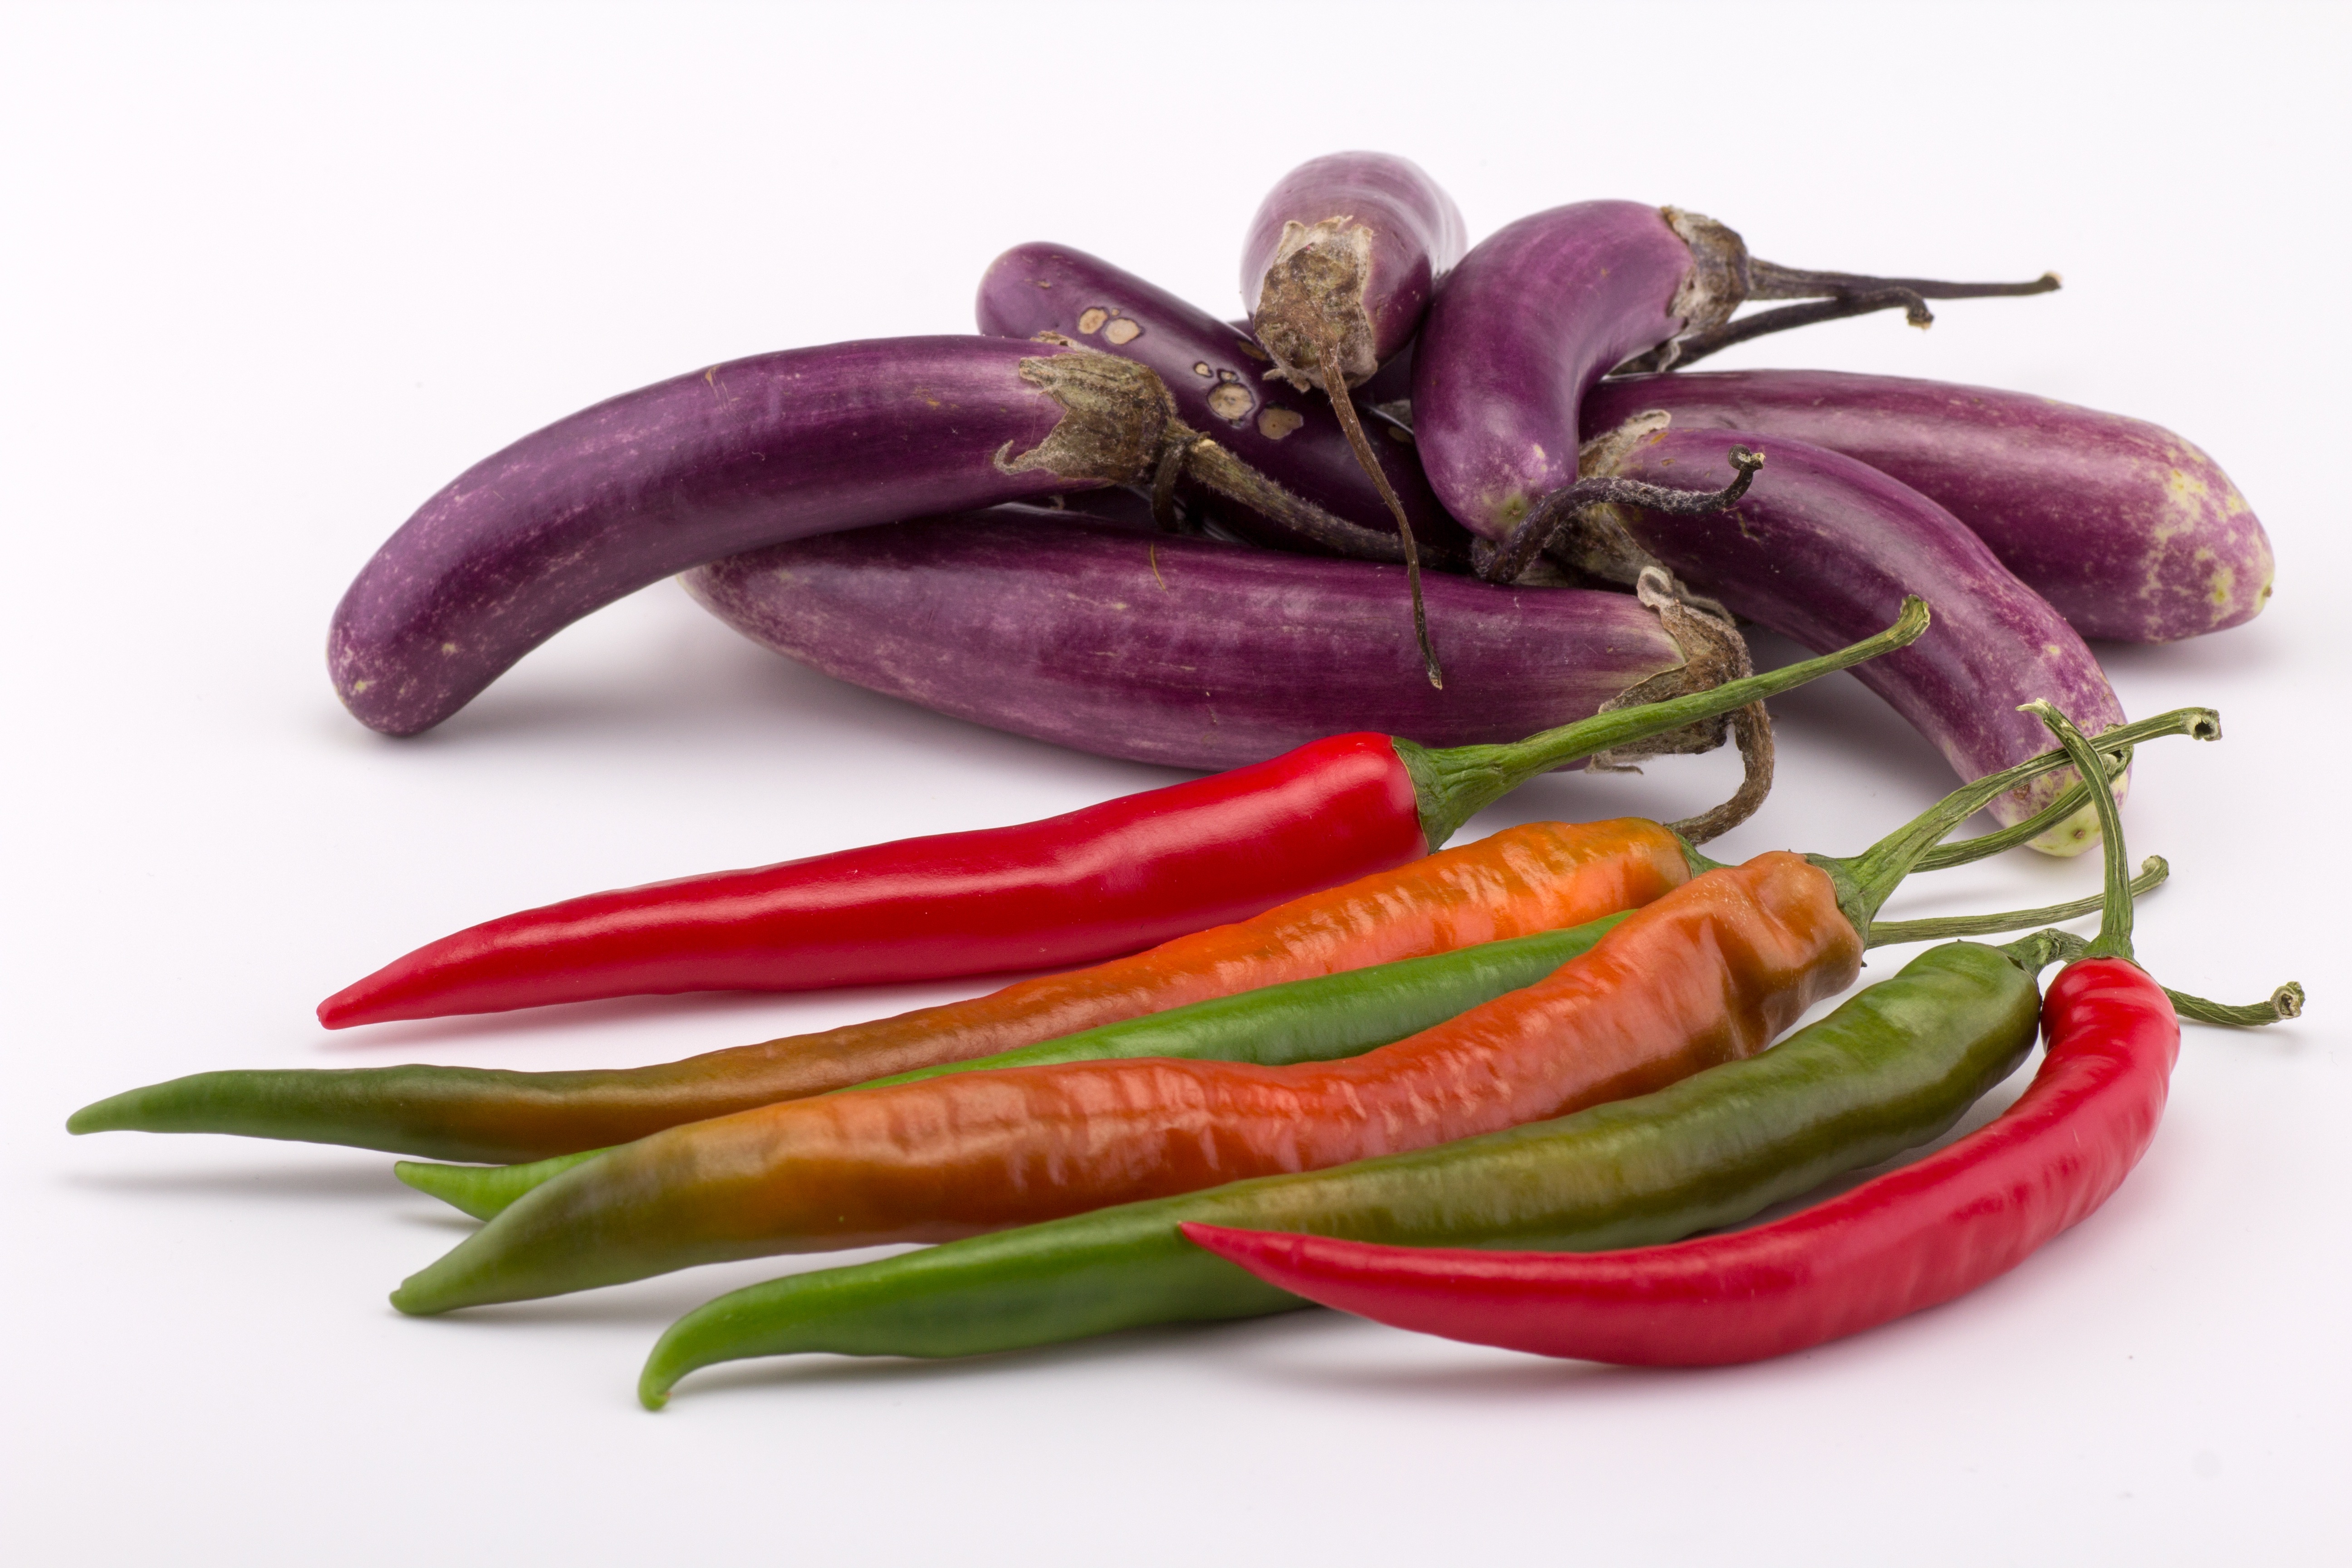
plant, food, produce, vegetable, vegetables, paprika, eggplant, flowering plant, chili peppers, chili pepper, cayenne pepper, land plant, peperoncini, bell peppers and chili peppers